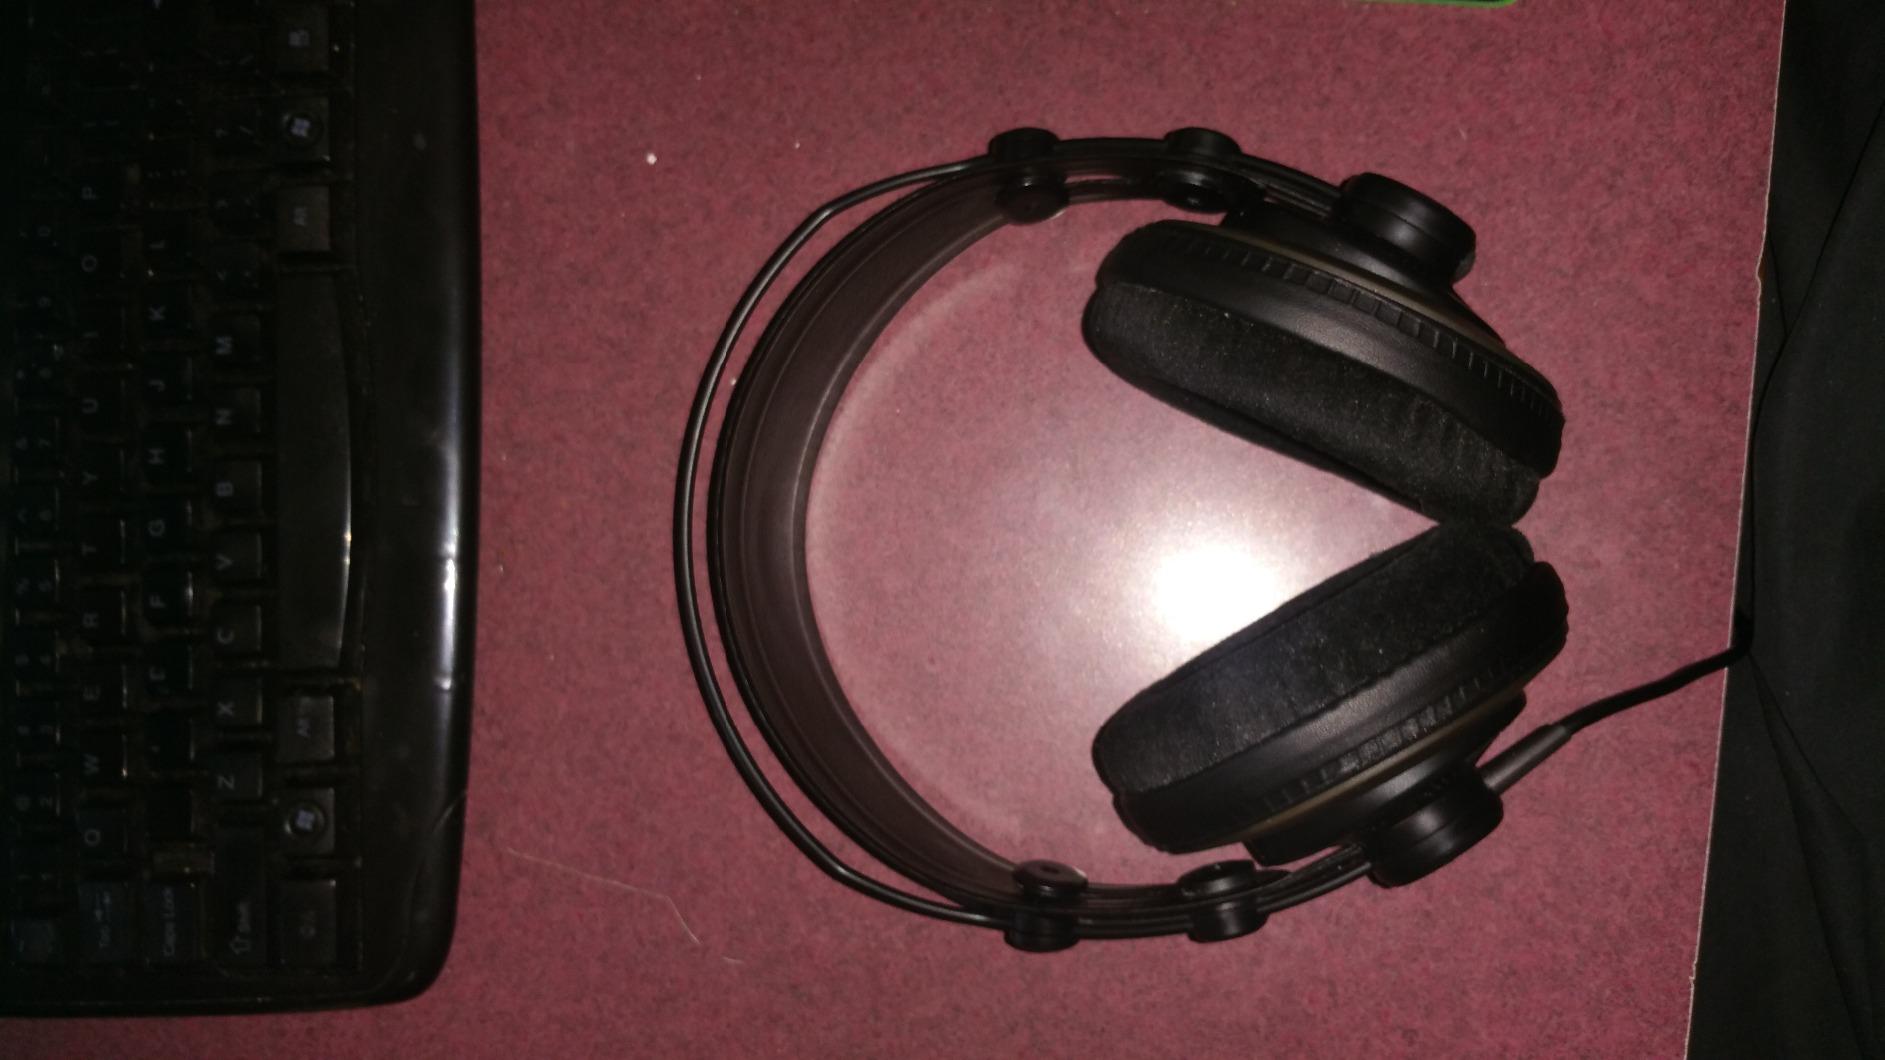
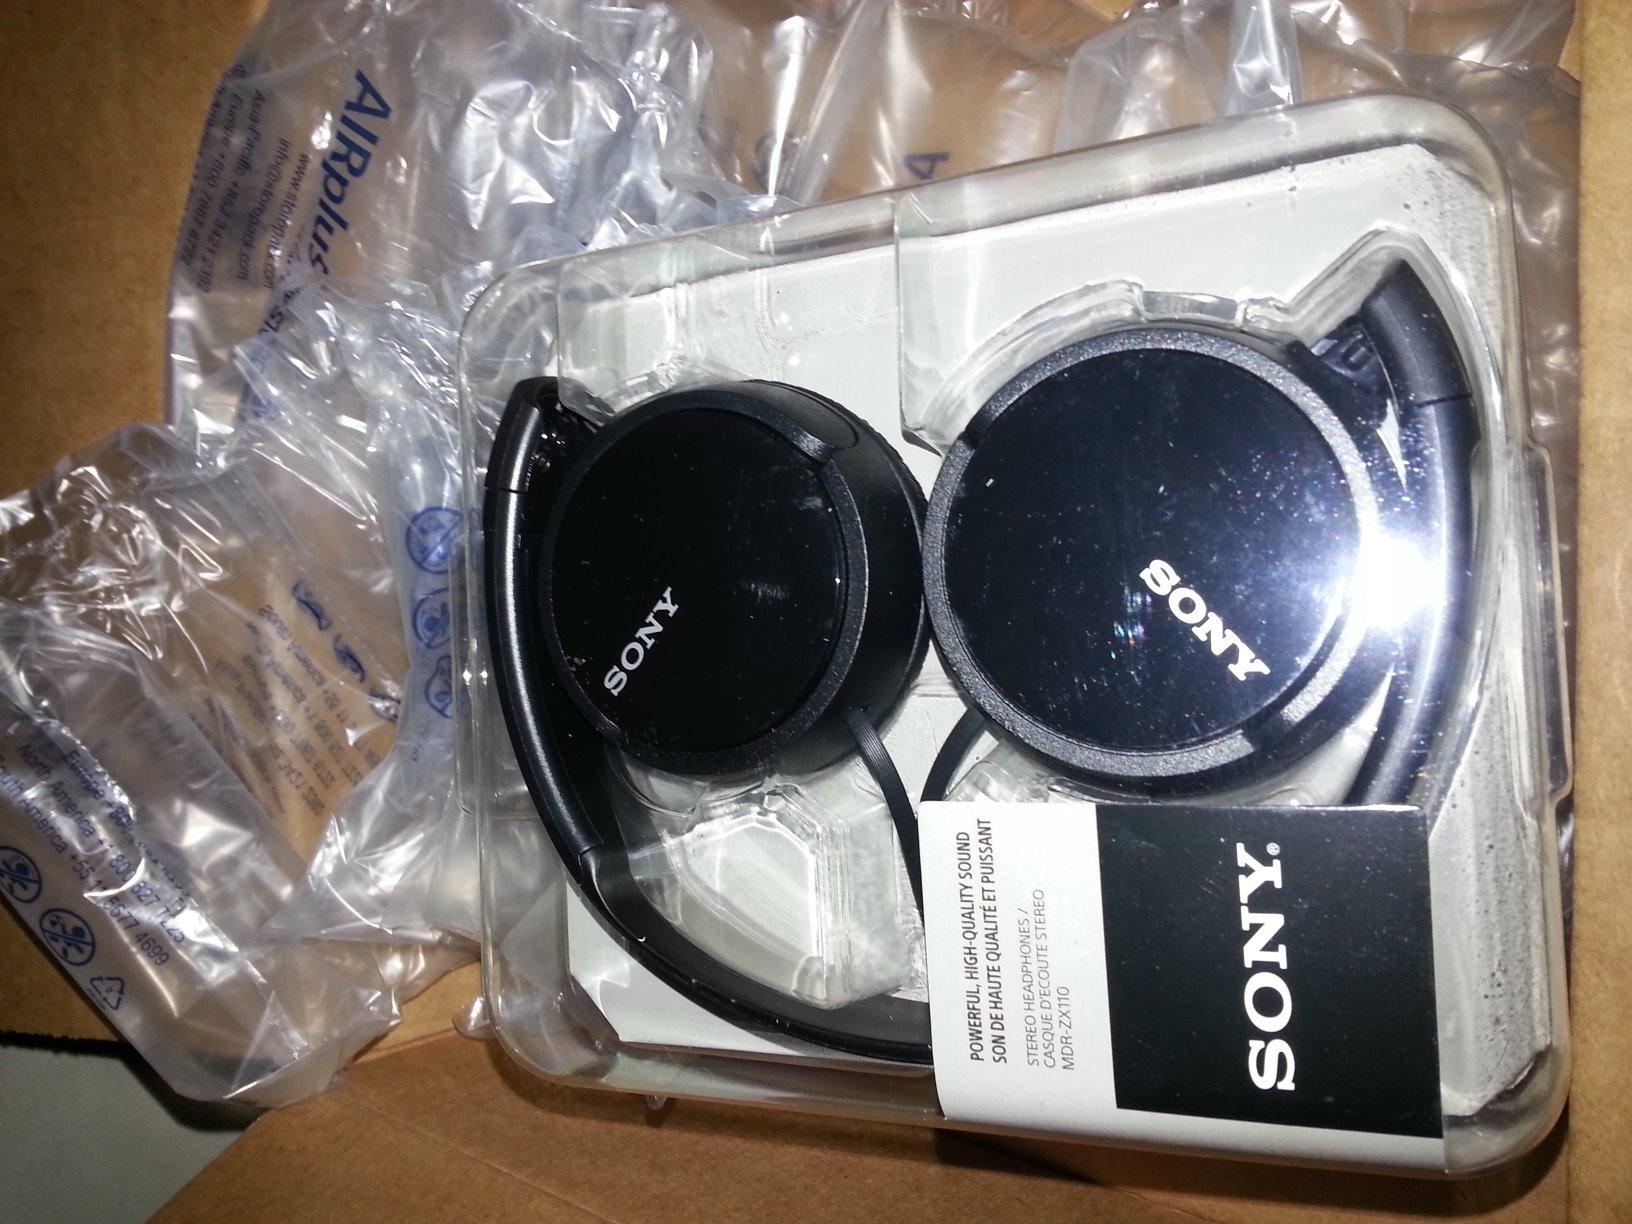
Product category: headphones
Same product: no